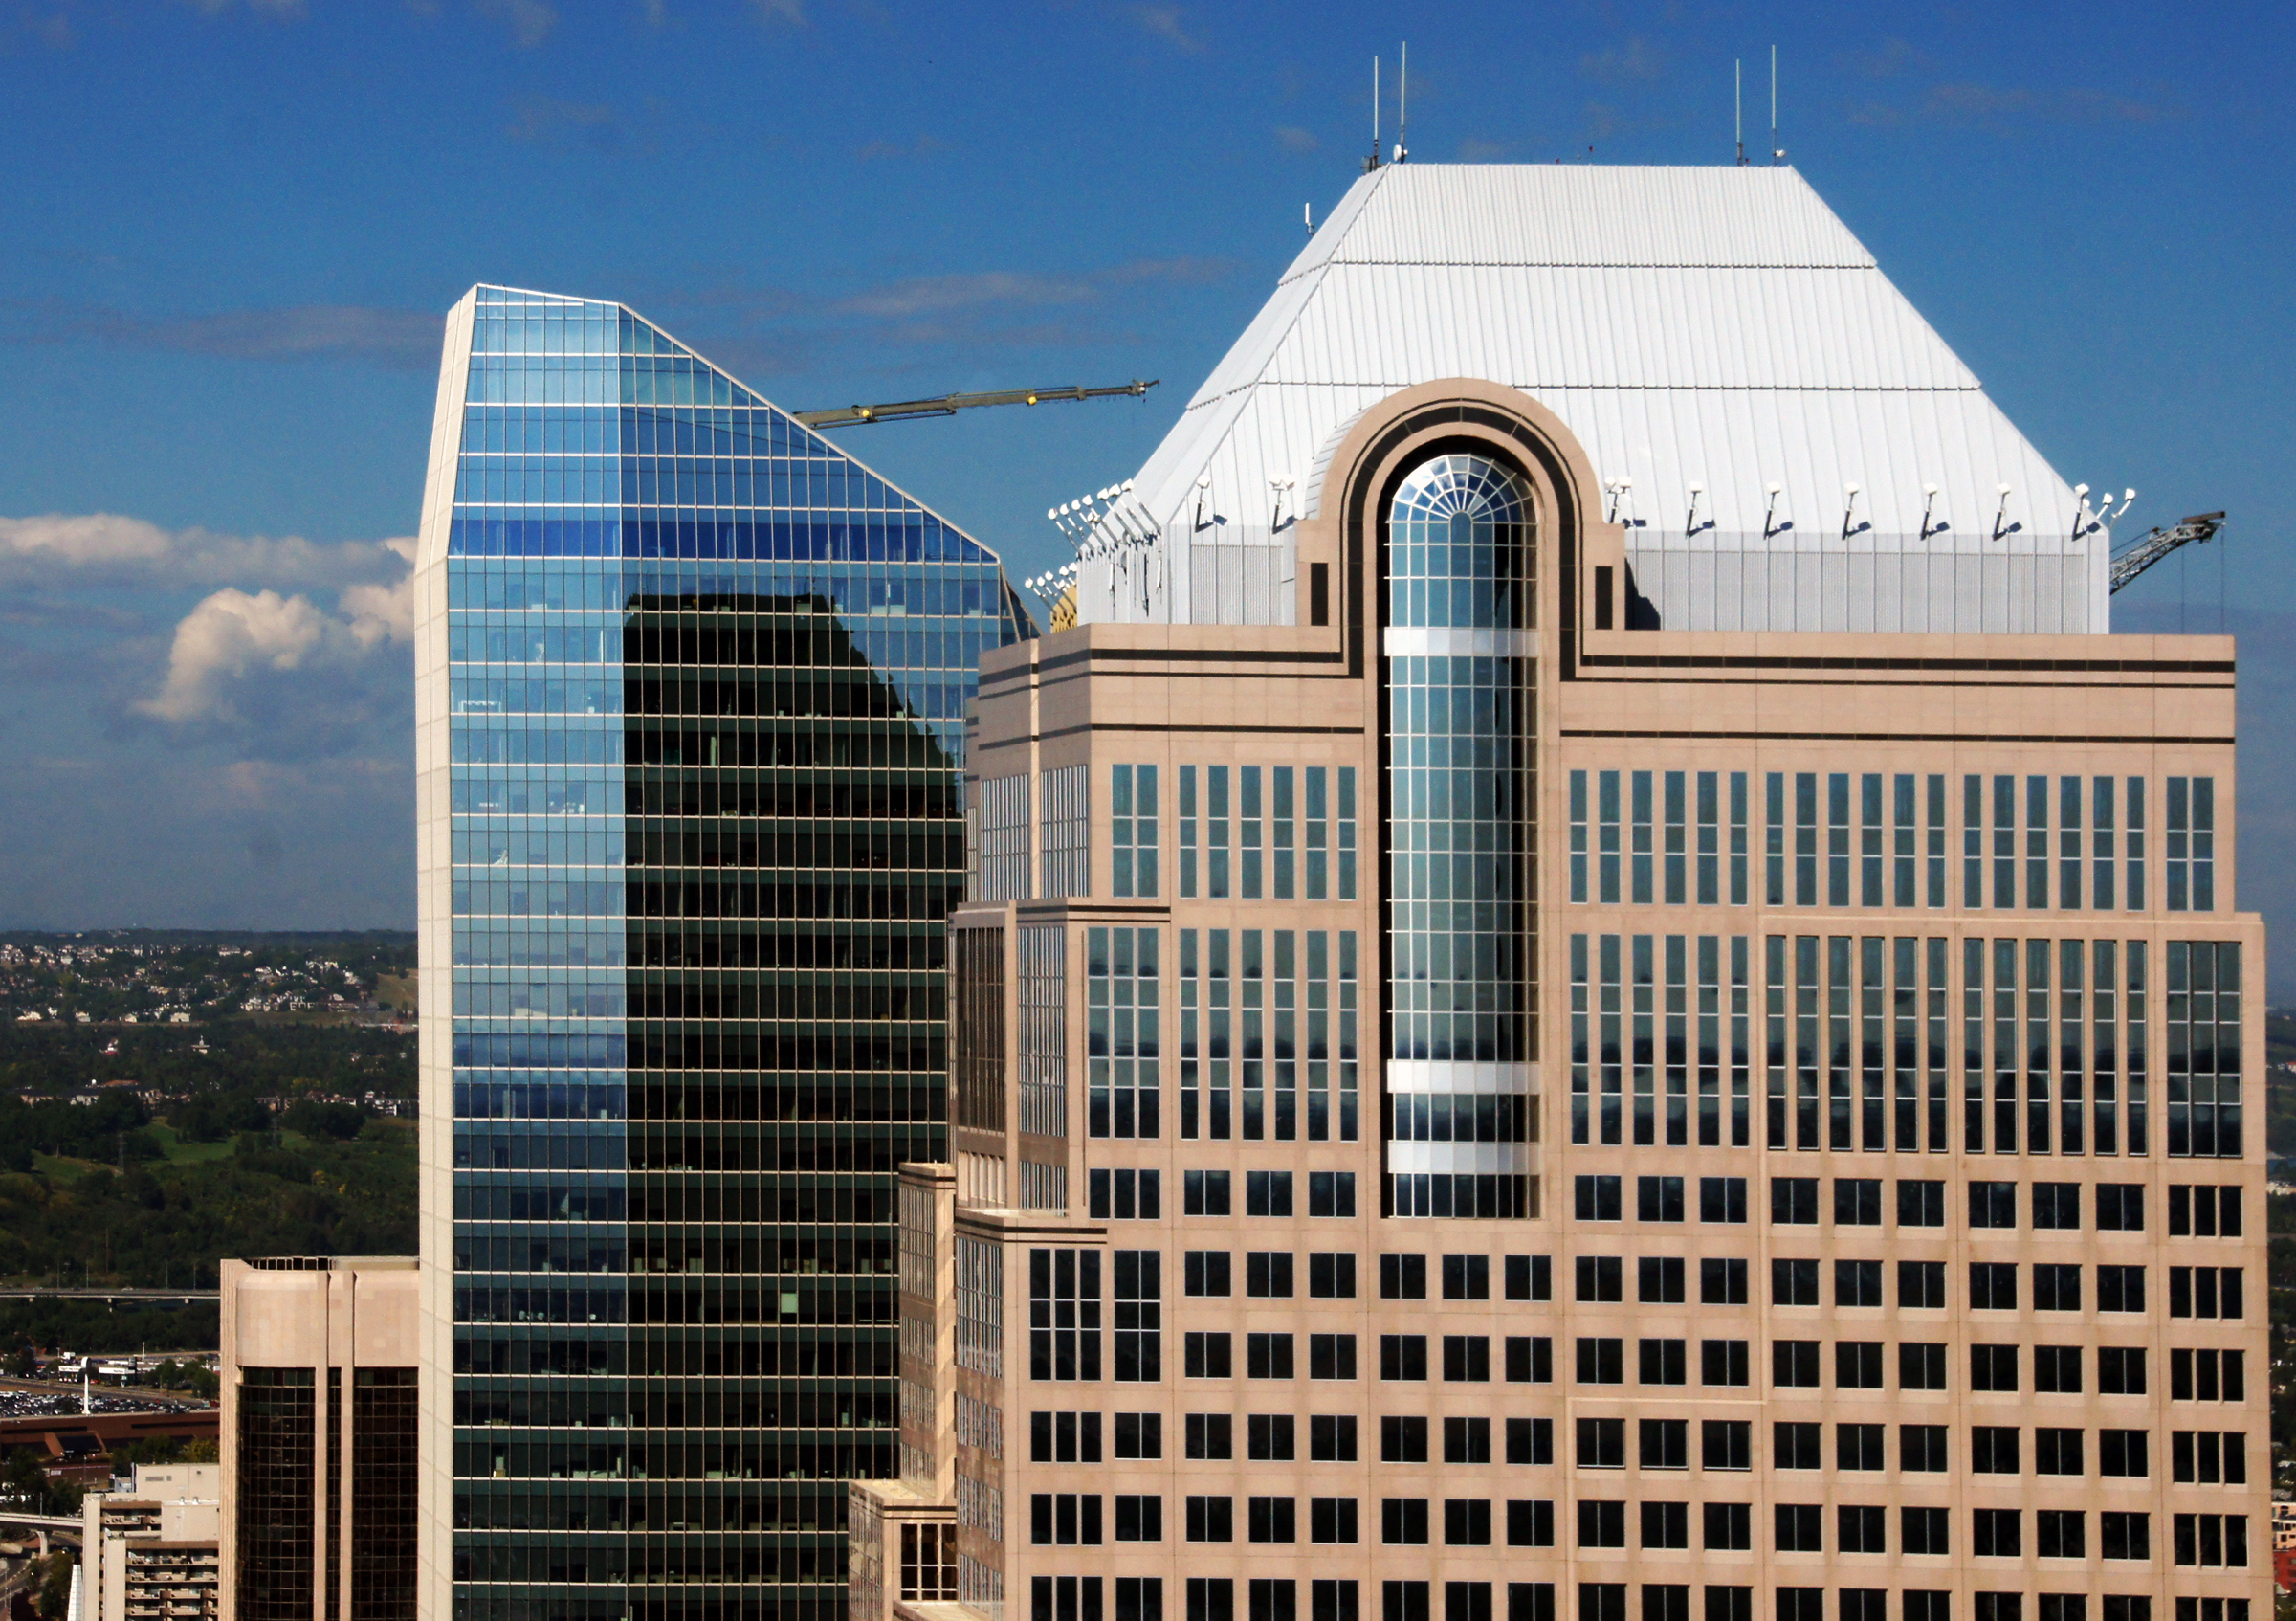
architecture, skyline, building, skyscraper, highrise, downtown, tower, landmark, facade, tower block, canada, glasswall, calgary, alberta, tallbuildings, glasstower, bankershall